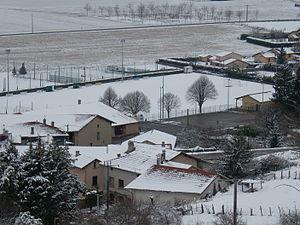
Village de Beauvoir de Marc (38) sous la neige.
Beauvoir de Marc est une commune située dans le Nord du département de l'Isère, en région Auvergne-Rhône-Alpes fait partie du canton de Saint-Jean-de-Bournay, de la communauté de communes de la région saint-jeannaise.